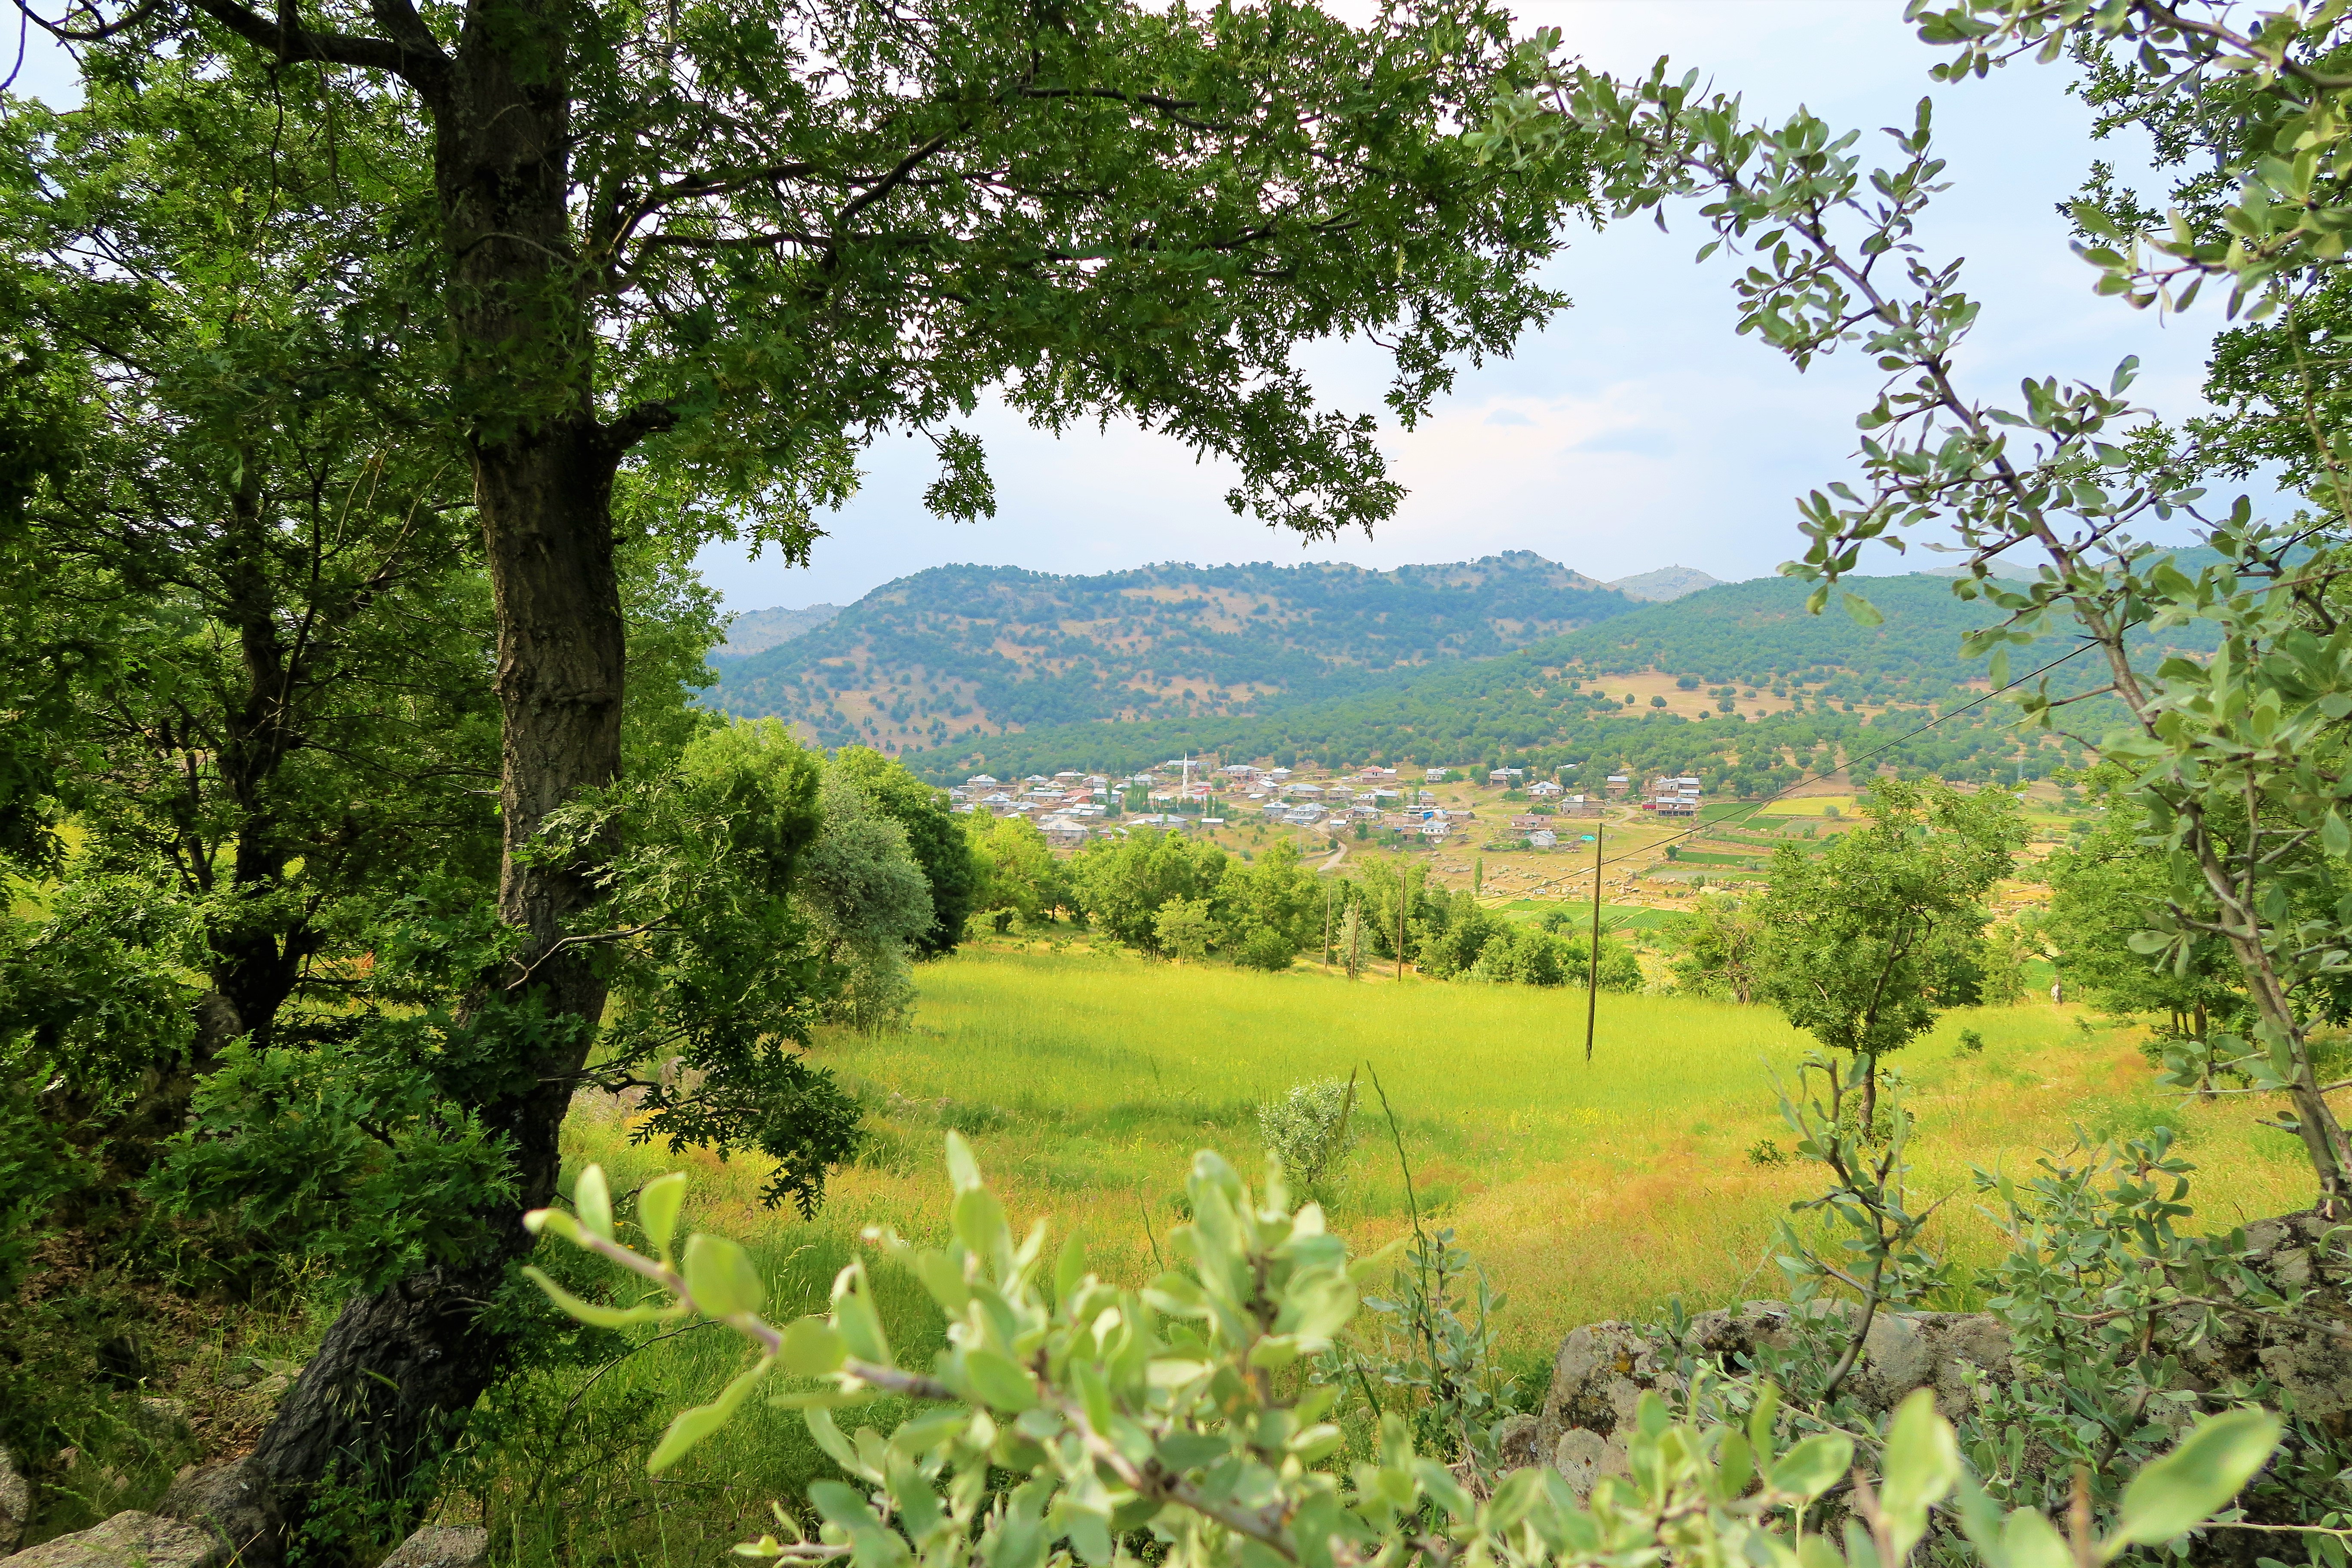
landscape, greenery, nature, village, mountains, forest, sun, sunset, plant, tree, light, natural landscape, vegetation, nature reserve, natural environment, property, green, wilderness, biome, hill, land lot, leaf, rural area, botany, hill station, real estate, meadow, plant community, highland, grass, mountain, tropical and subtropical coniferous forests, grassland, house, temperate broadleaf and mixed forest, jungle, woodland, estate, fell, shrubland, garden, valley, pasture, valdivian temperate rain forest, cottage, mountain range, mount scenery, plain, rainforest, ridge, national park, lake, shrub, trail